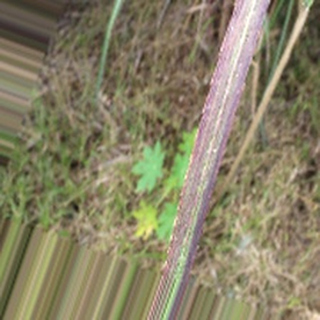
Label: sugarcane_bacterial_blight